Keto Losaberidze

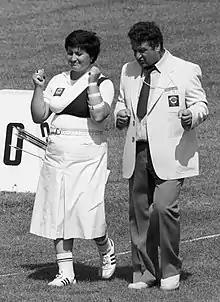
Losaberidze (left) at the 1980 Olympics

She competed for the Soviet Union at the 1972 and 1980 Olympics and won a gold medal in 1980, becoming the only Soviet Olympic champion in archery. She placed fourth in 1972. Between 1971 and 1981 she won two world, four European and two Soviet titles. She was chosen as the Georgian sportsman of the year 1980 and placed fourth in the vote for the Georgian sportswoman of the 20th century. After retiring from competitions she worked as a professor of mathematics at the Tbilisi State University and from 2002 to 2005 headed the Georgian Archery Federation. She died on 23 January 2022, at the age of 72.